Laotian Civil War

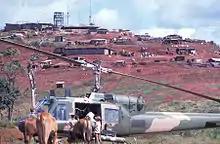
A U.S. Air Force Bell UH-1P from the 20th Special Operations Squadron "Green Hornets" at a base in Laos, 1970

On 13 January the North Vietnamese launched a multi-division attack on the Royal Lao Army at Nam Bac, Laos. Some of the government troops began withdrawing from the valley. After about a third of the defenders had retreated, the final assault on the Royalist garrison came out of a heavy mist and hit the Royalist command post. Its communications with the defenders was cut; the rout was on. The heavy weapons and scale of the PAVN attack could not be matched by the national army and it was effectively sidelined for several years.